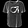
Label: T - shirt / top